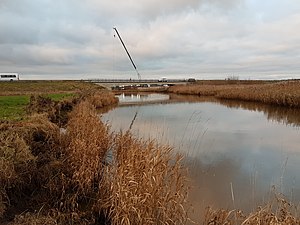
Ribe Å / Plante- og dyreliv
Omfartsvejens bro over Ribe Vesterå. Bag broen ses forberedelserne til den midlertidige bro, der skal benyttes, mens omfartsvejen ombygges.
Ribe Å er betegnelsen for de sidste ca. 17 km af et ca. 71 km langt åsystem i det sydvestlige Jylland.